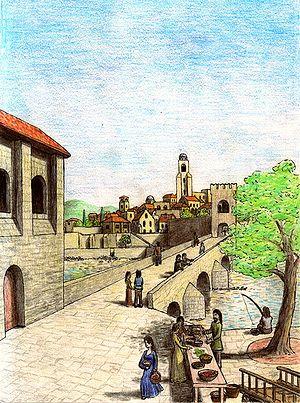
Le Gondor est un royaume fictif du légendaire de l'écrivain britannique J. R. R. Tolkien. Il est décrit comme le plus grand royaume des Hommes à l'ouest de la Terre du Milieu à la fin du Troisième Âge. Le troisième volume du roman Le Seigneur des anneaux, Le Retour du roi, raconte les événements survenus en Gondor pendant la guerre de l'Anneau, suivis par la restauration du royaume. Les appendices du roman éclairent l'histoire antérieure et postérieure du royaume.